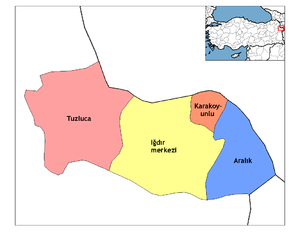
Iğdır (provins)
Distrikter i provinsen Iğdır
Iğdır er en tyrkisk provins i den østlige del af Tyrkiet med et indbyggertal på 184.025. Provinsen er opkaldt efter provinshovedstaden Iğdır.